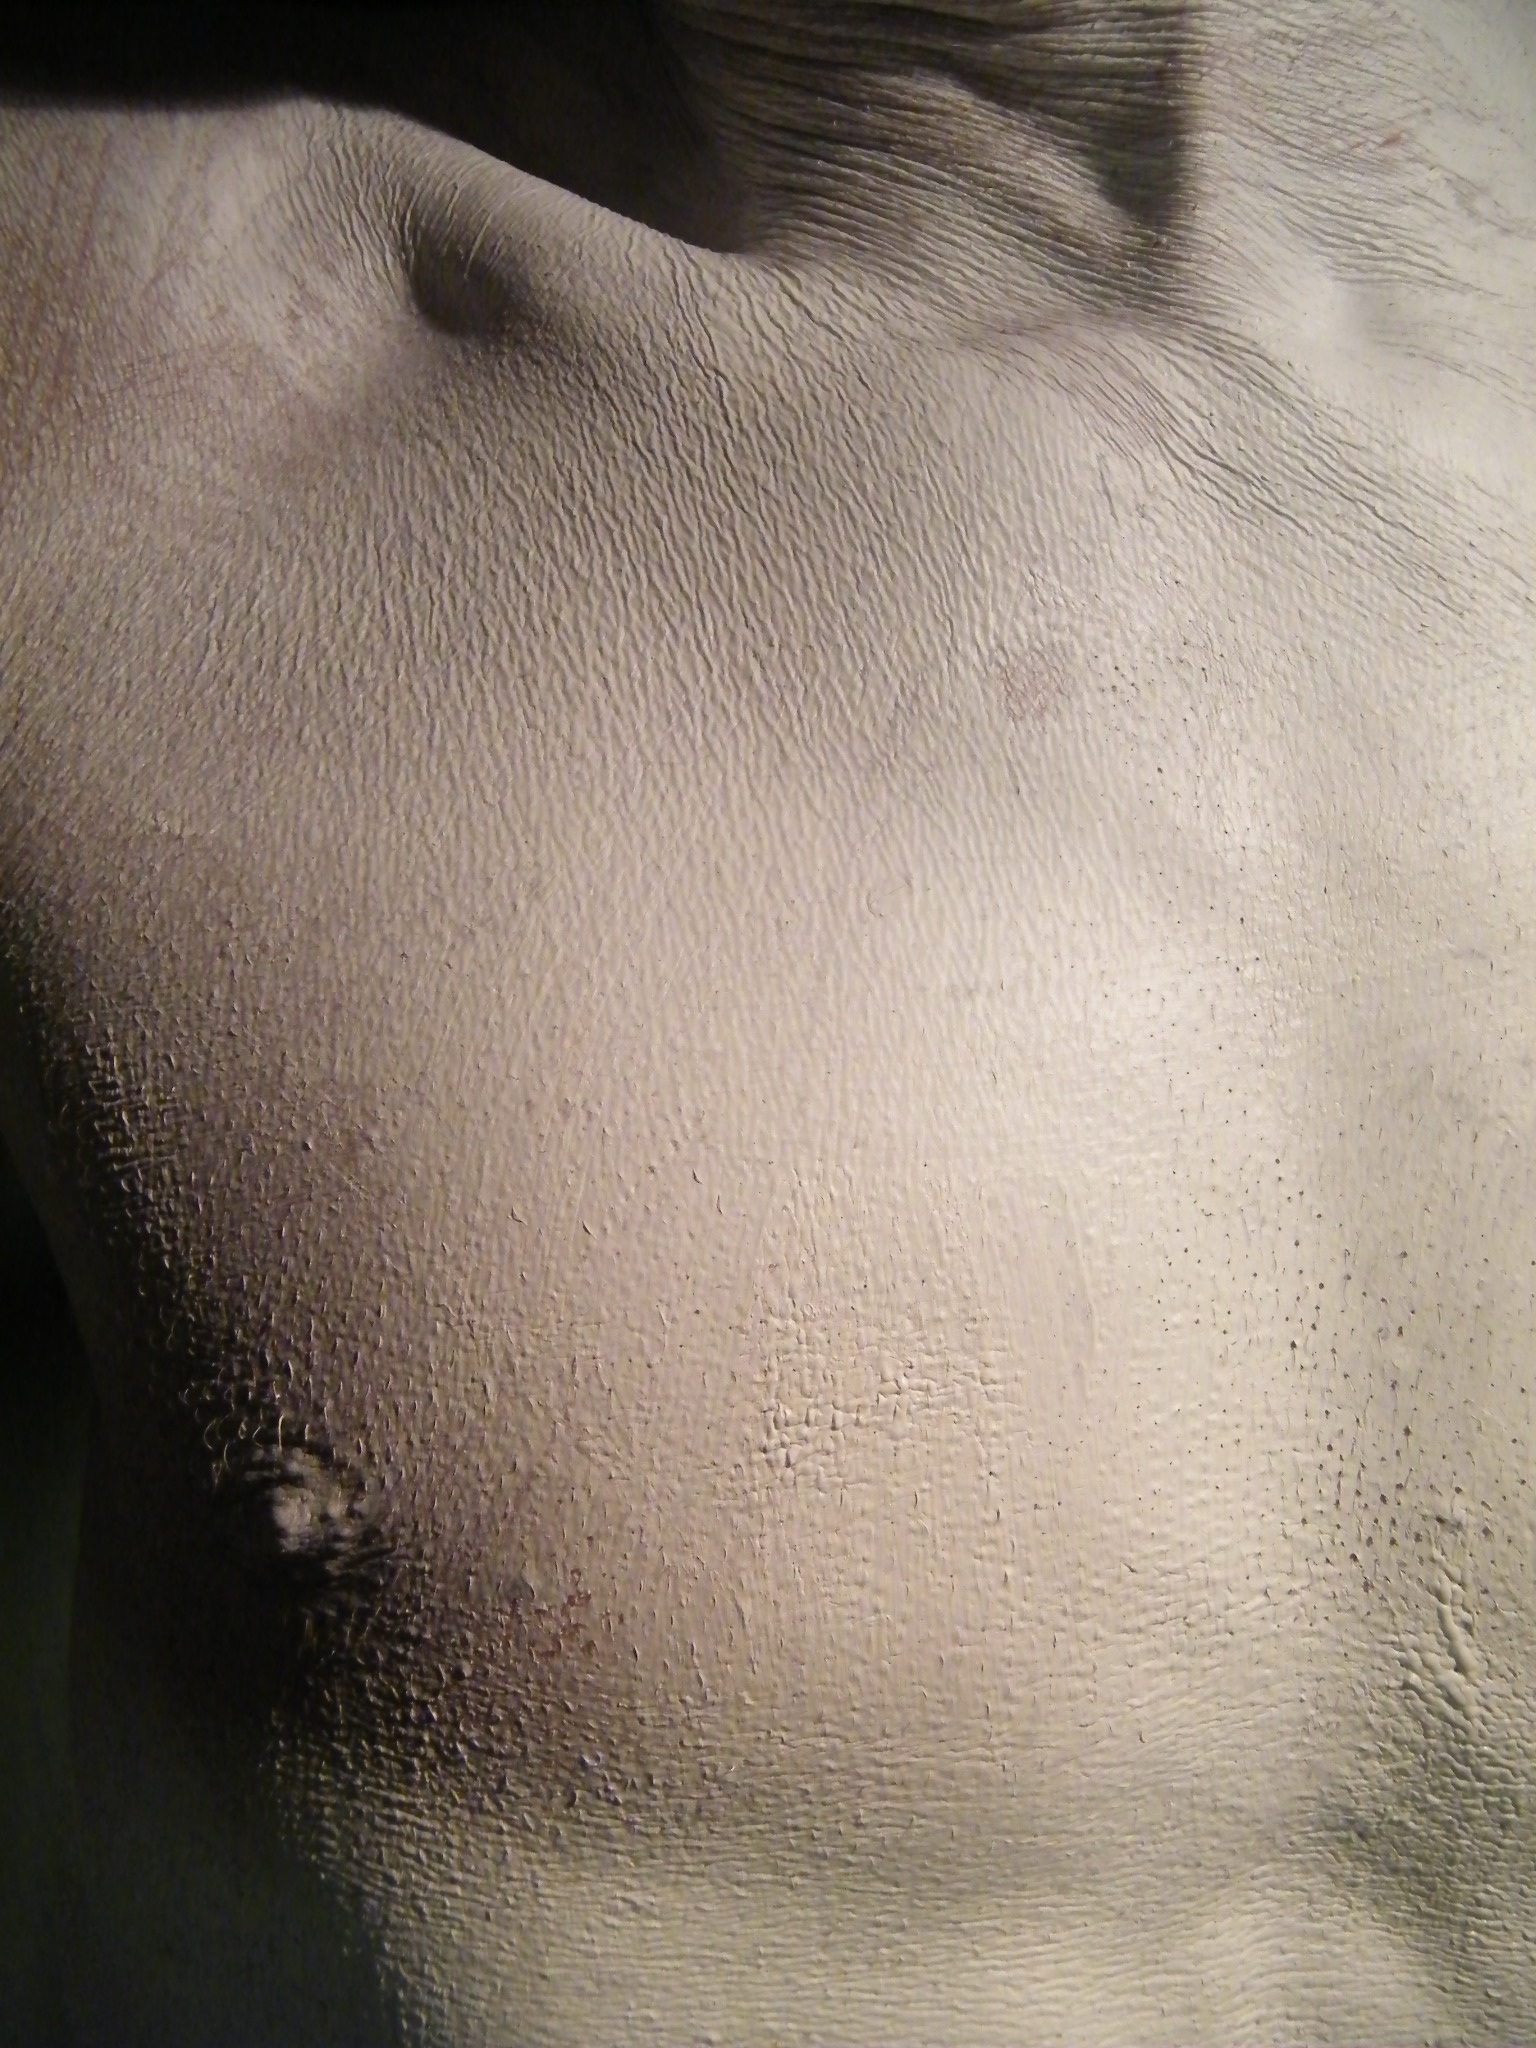
hand, white, photography, male, arm, chest, close up, human body, face, nose, back, eye, head, skin, beauty, beautiful, organ, body, the act of